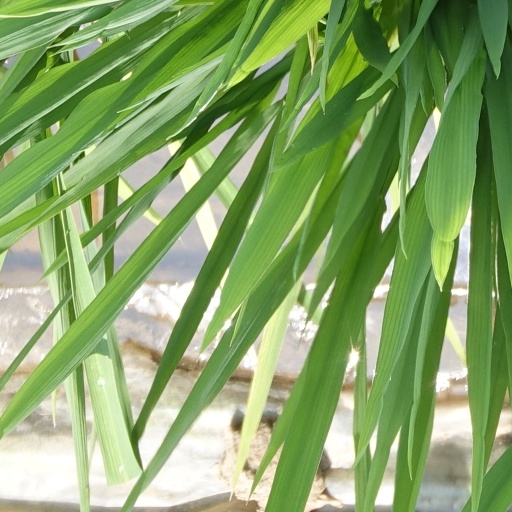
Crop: rice